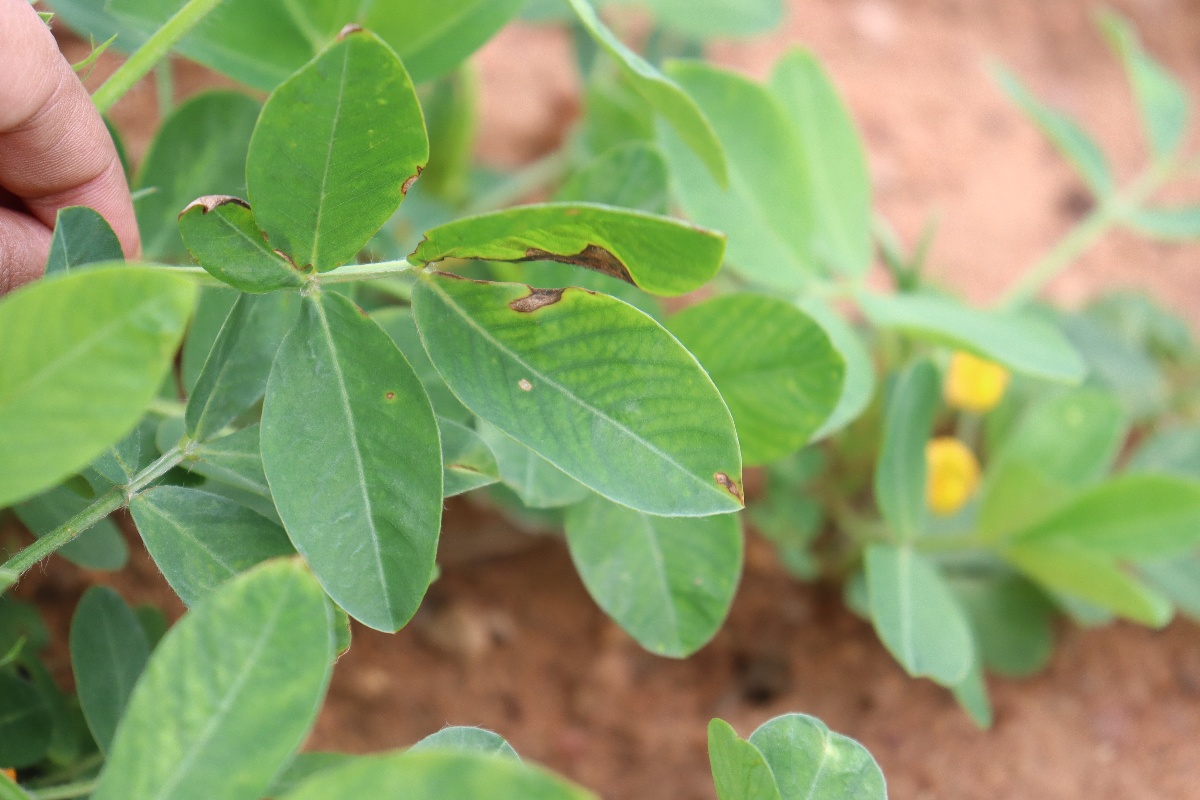
Label: healthy leaf